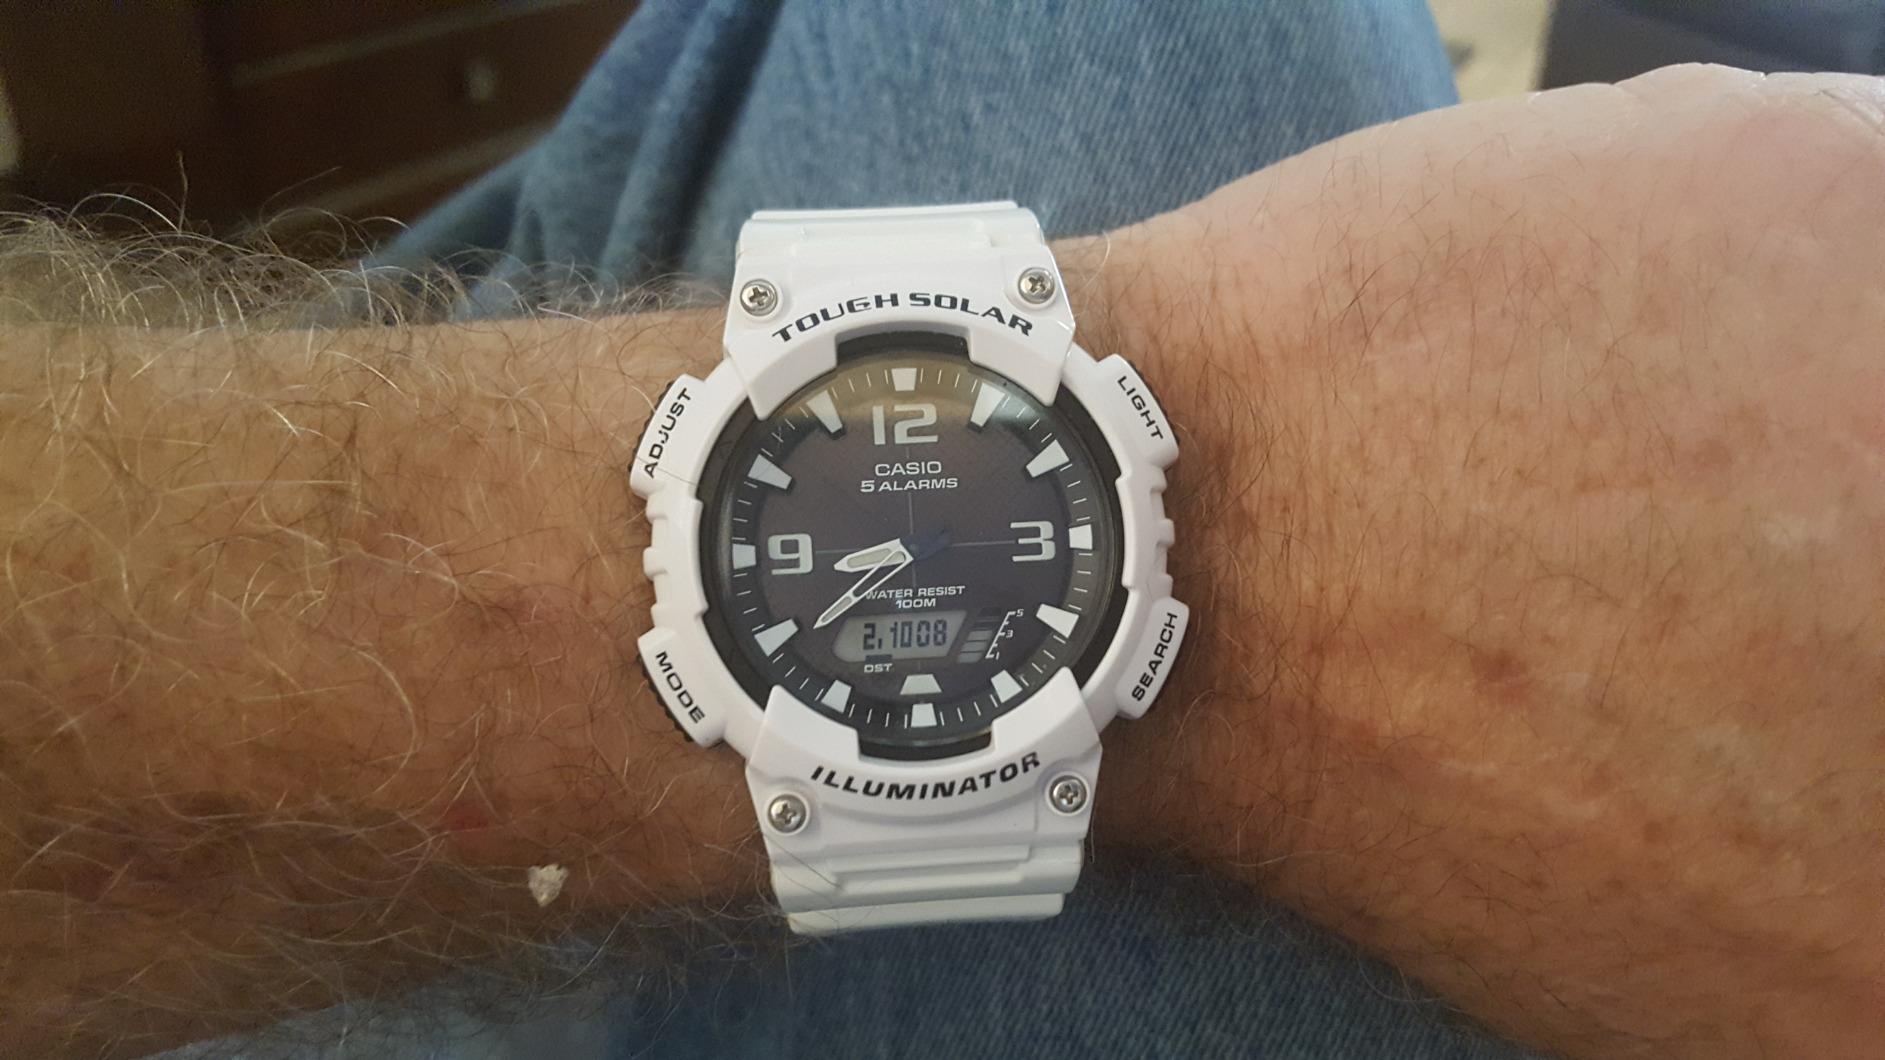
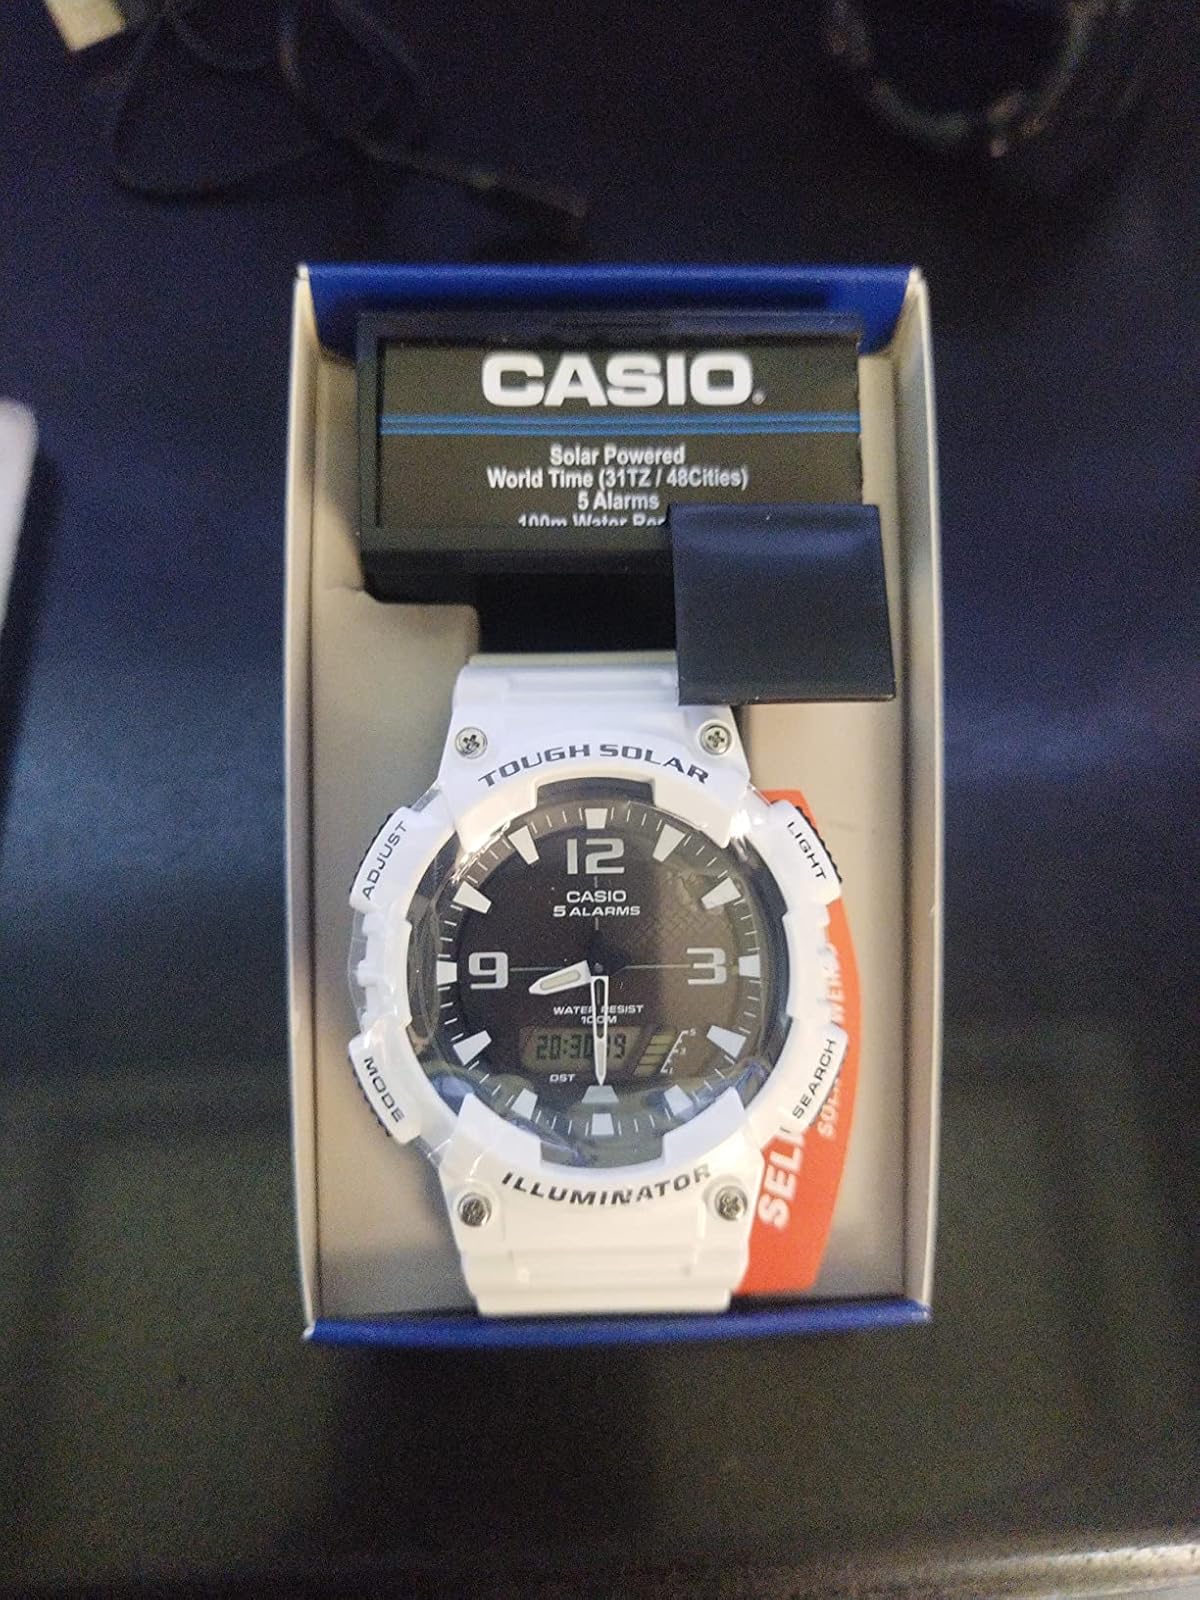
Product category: accessories_watch
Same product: yes